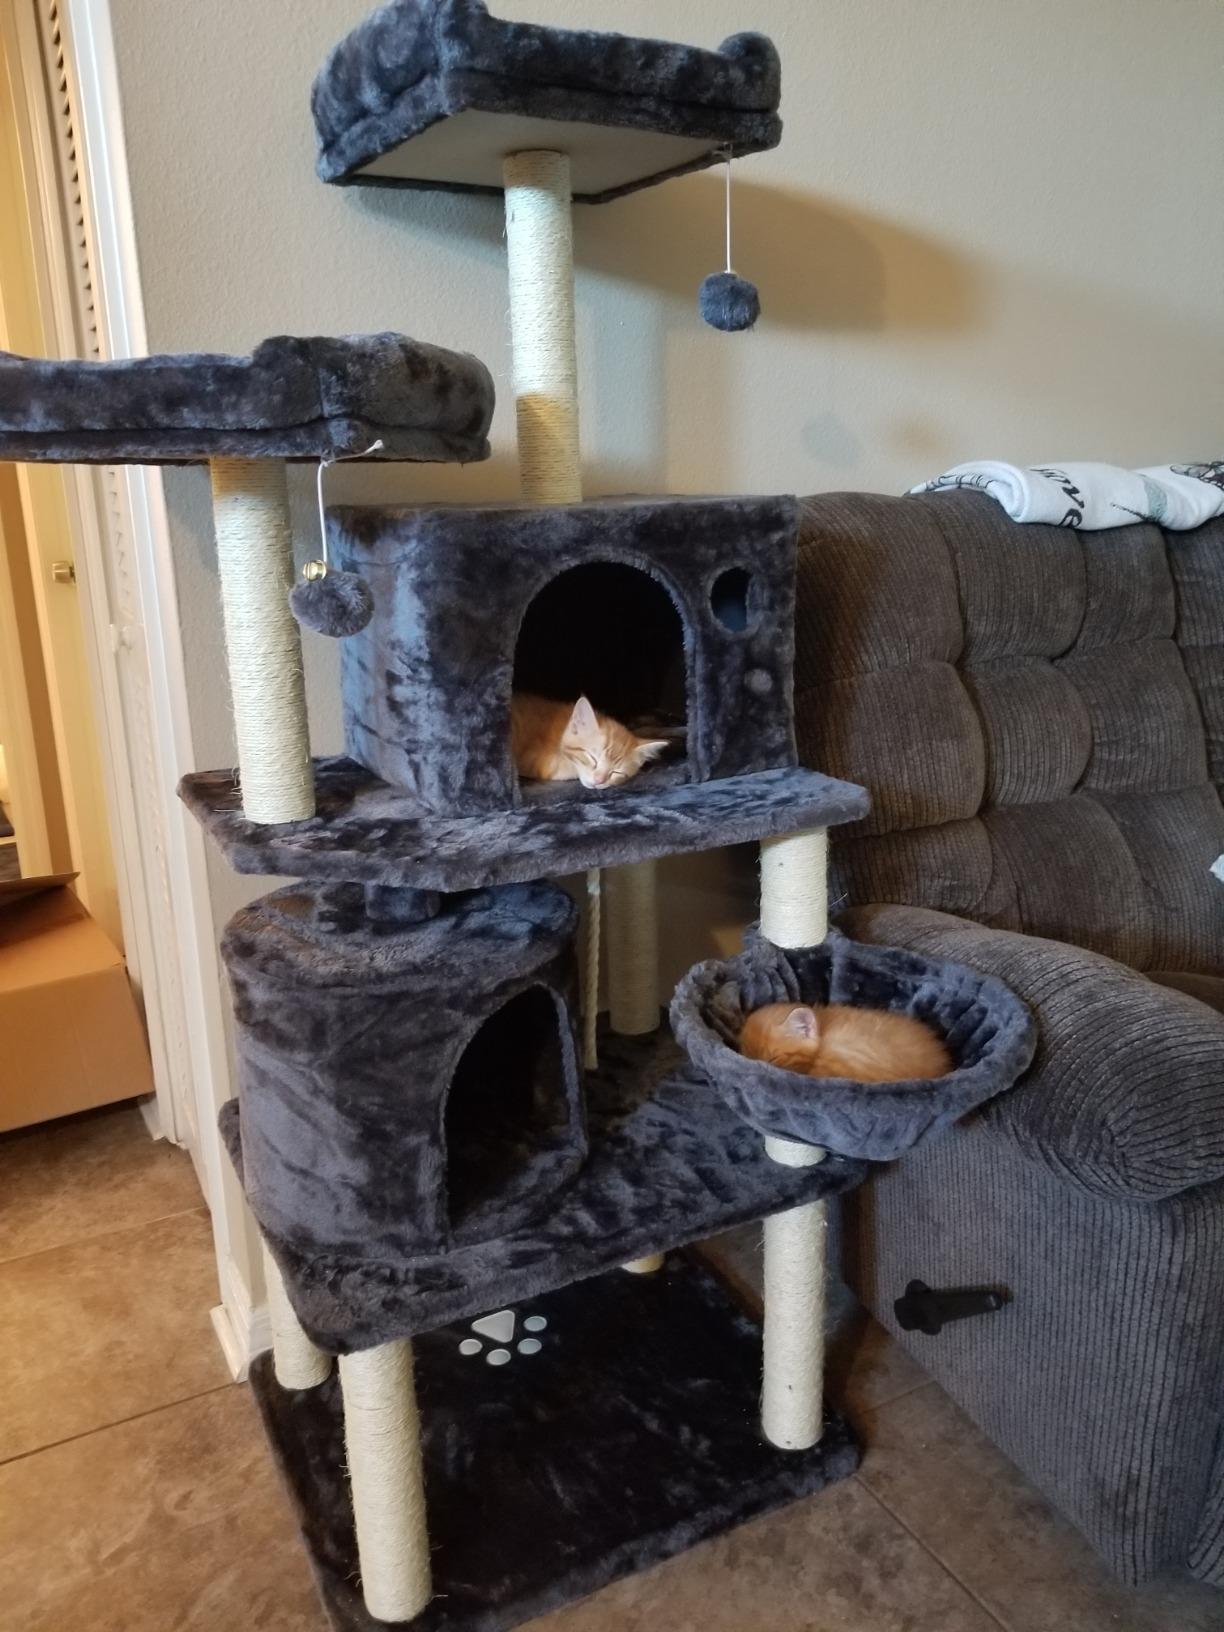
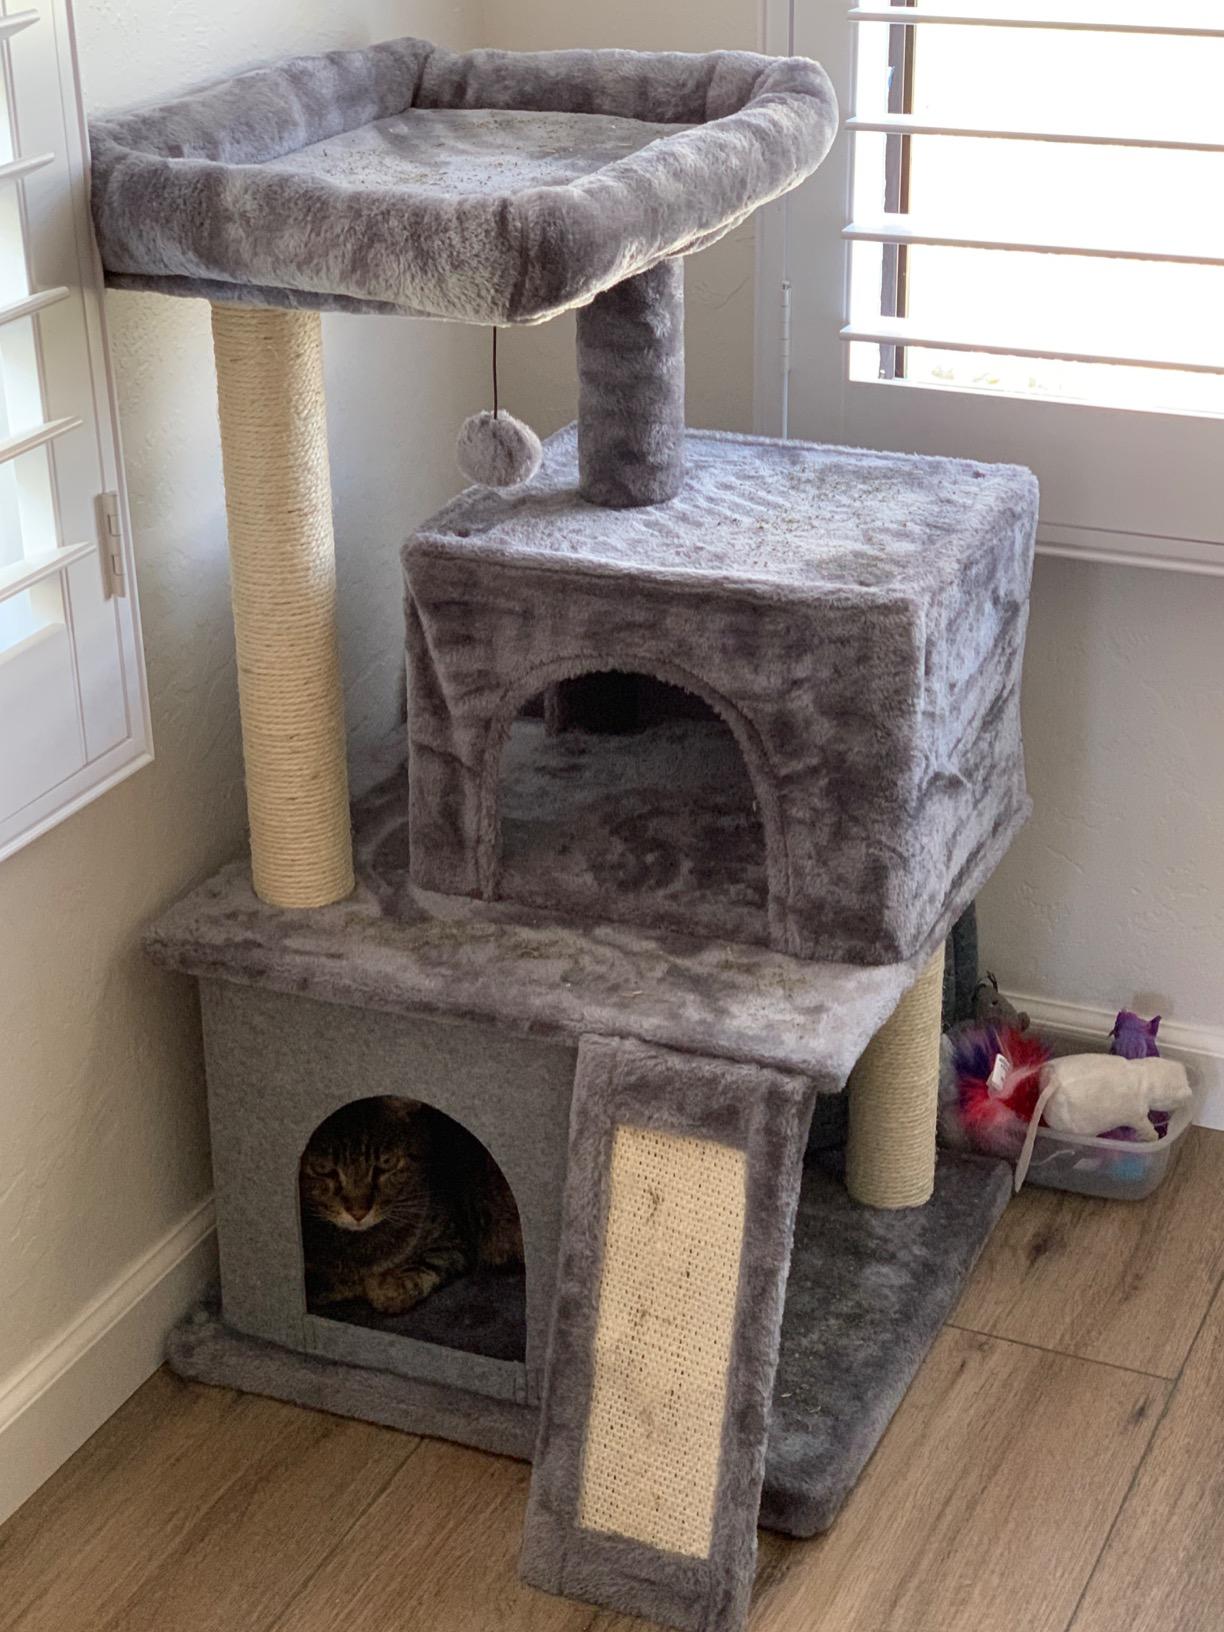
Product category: items_cat tree
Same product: no